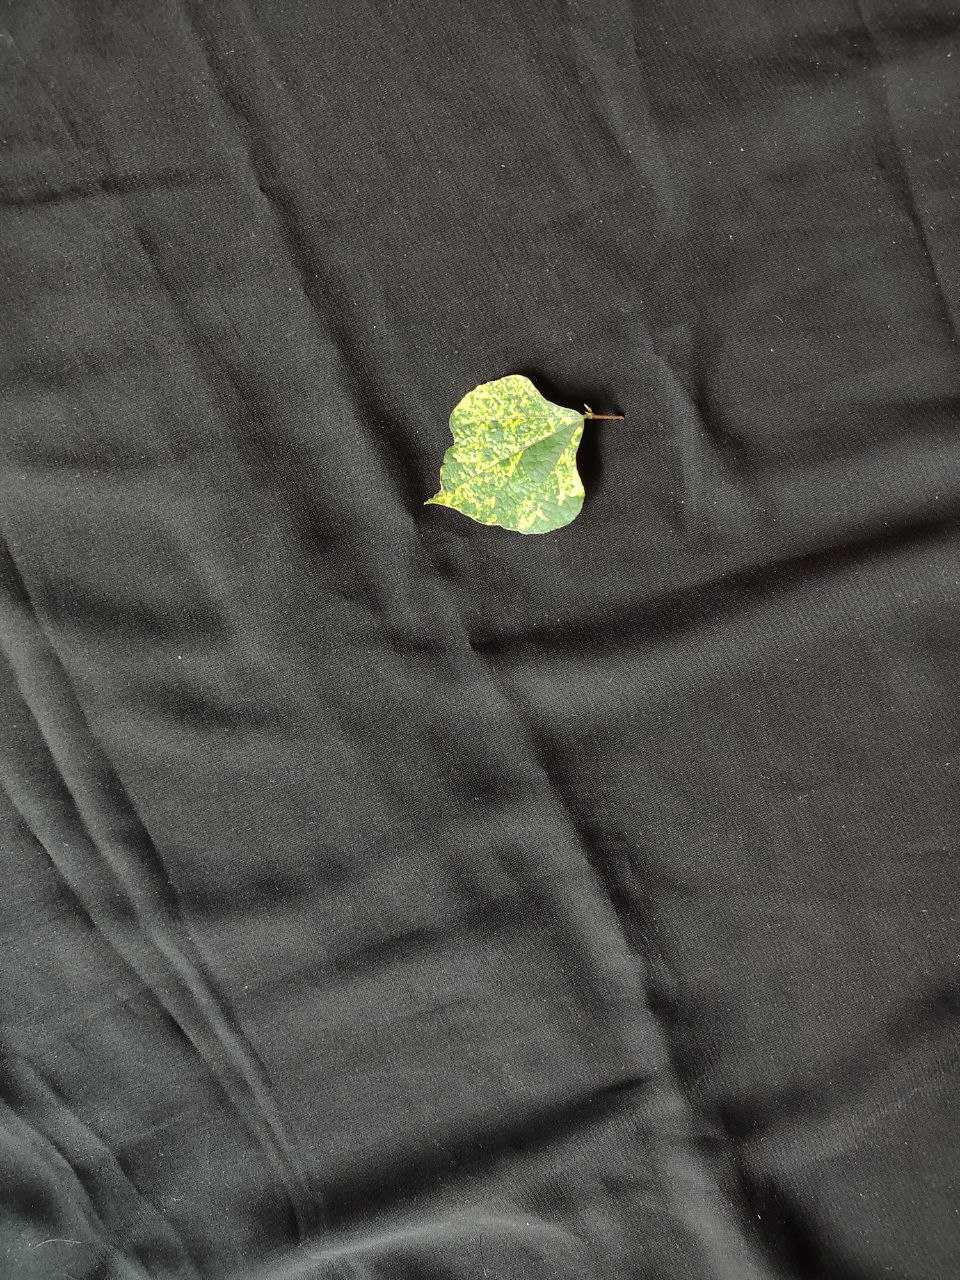
Crop: bean
Leaf condition: Mosaic Virus